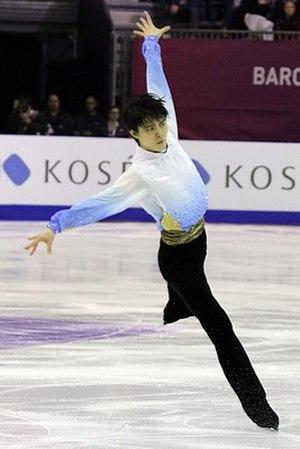
Yuzuru Hanyu, né le 7 décembre 1994 à Sendai au Japon, est un patineur artistique japonais. Il est champion olympique 2014 et 2018, champion du monde 2014 et 2017, quadruple vainqueur consécutif de la Finale du Grand Prix ISU entre les saisons 2013 et 2016, champion du monde junior 2010, champion de la Finale du Grand Prix junior 2009/2010, 6 fois médaillé des Championnats du Monde : bronze en 2012, et argent pour les saisons 2014, 2015, 2016, 2017 et 2019, triple médaillé du Championnat des Quatre Continents en 2011, 2013 et 2017, et quadruple champion du Japon entre 2013 et 2016.